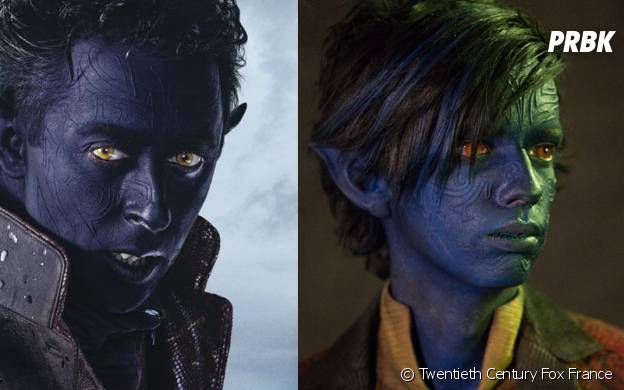
Gender: men